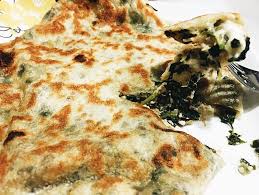
Yemek: gozleme